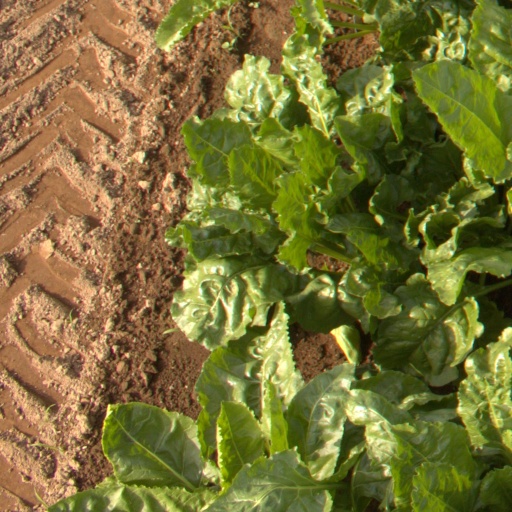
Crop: sugar beet